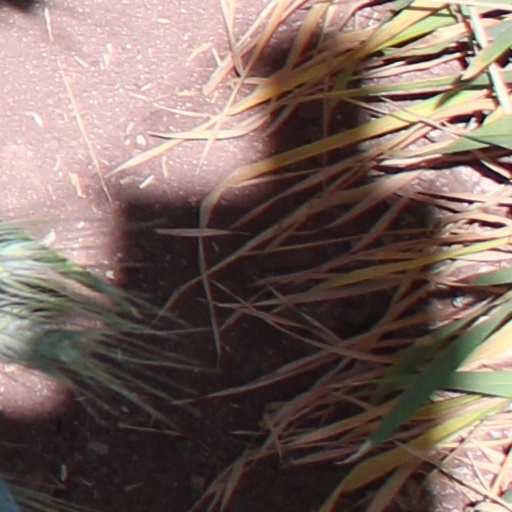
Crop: wheat